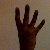
The image shows a hand gesture representing the number 4 in Indian Sign Language.